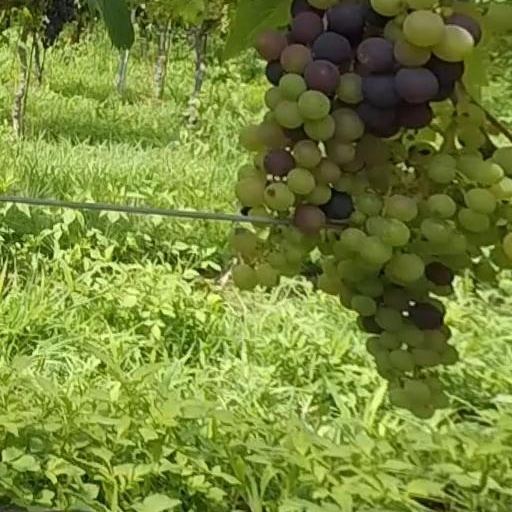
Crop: grape